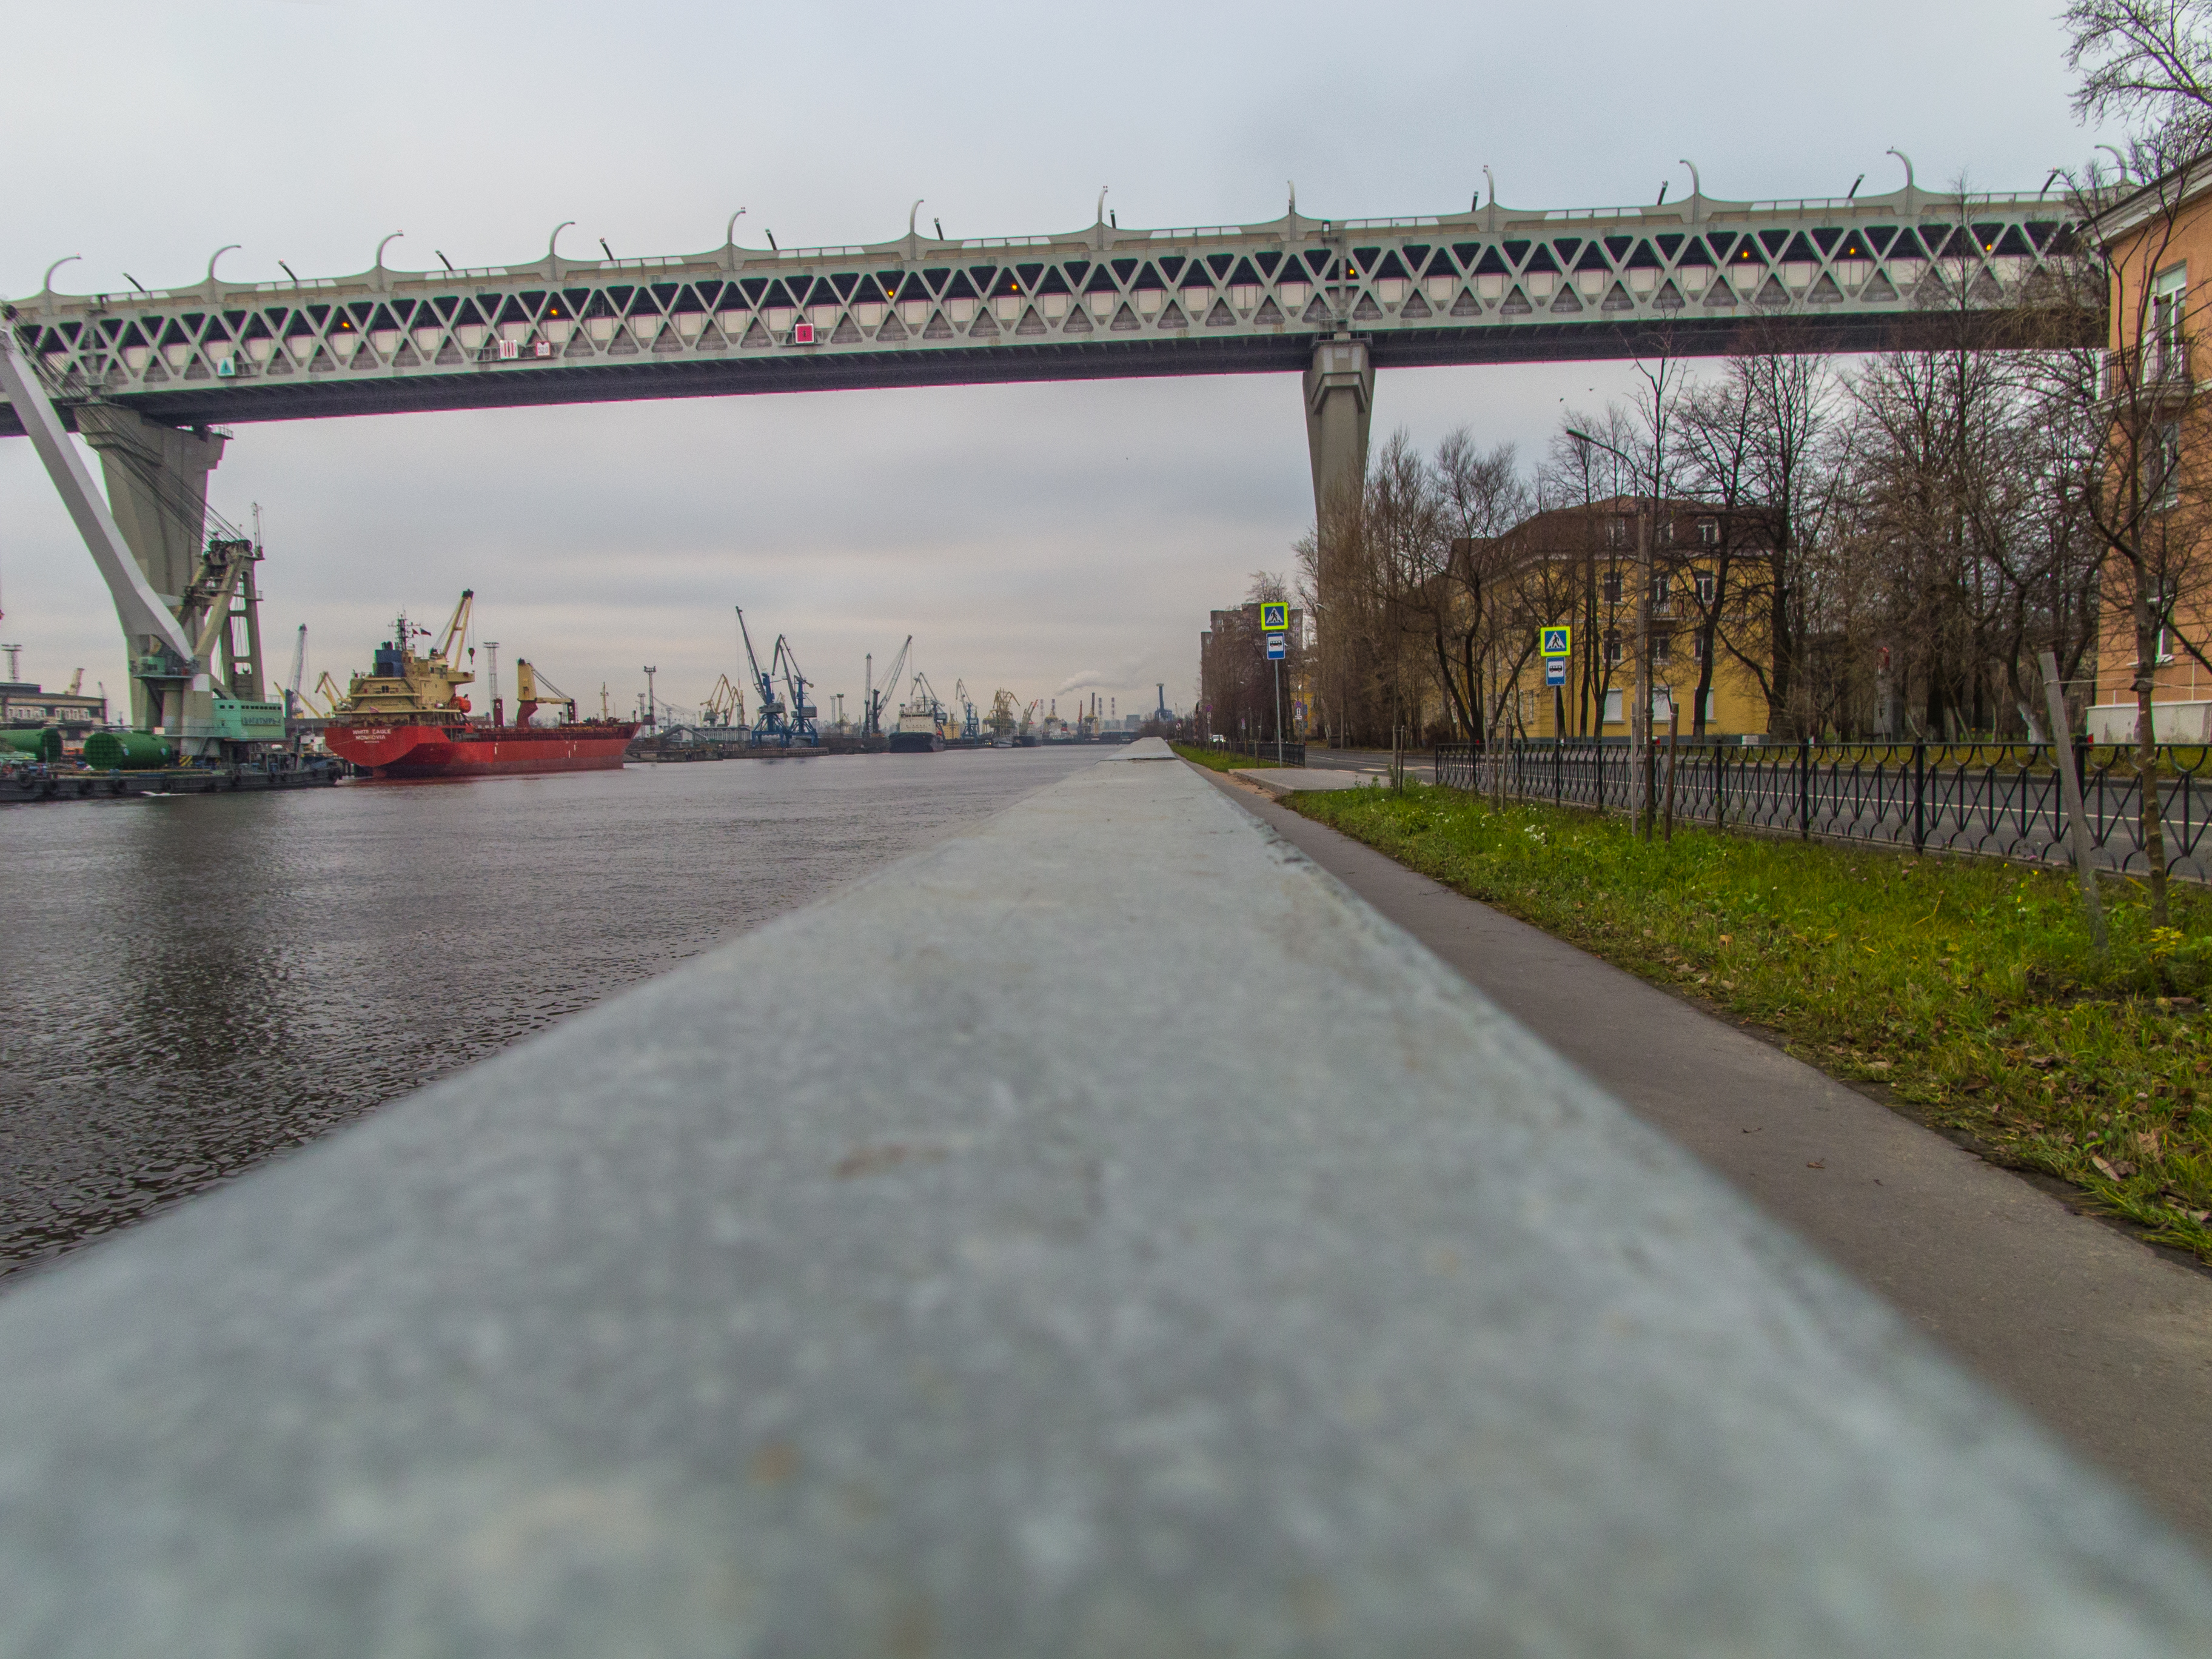
image, infrastructure, bridge, waterway, channel, road surface, girder bridge, watercraft, river, walkway, nonbuilding structure, beam bridge, sidewalk, water transportation, boat, box girder bridge, Plate girder bridge, curb, concrete bridge, cargo ship